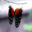
Label: butterfly